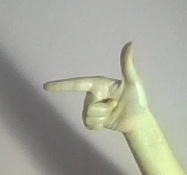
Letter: yaa